Swanage Railway

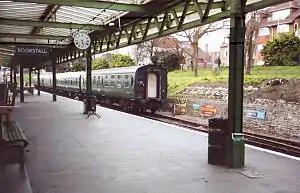
Swanage station is decorated with railway memorabilia.

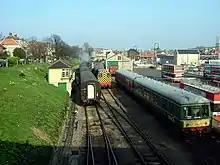
Swanage station

The Swanage Railway is a railway branch line from near Wareham, Dorset to Swanage, Dorset, England, opened in 1885 and now operated as a heritage railway.